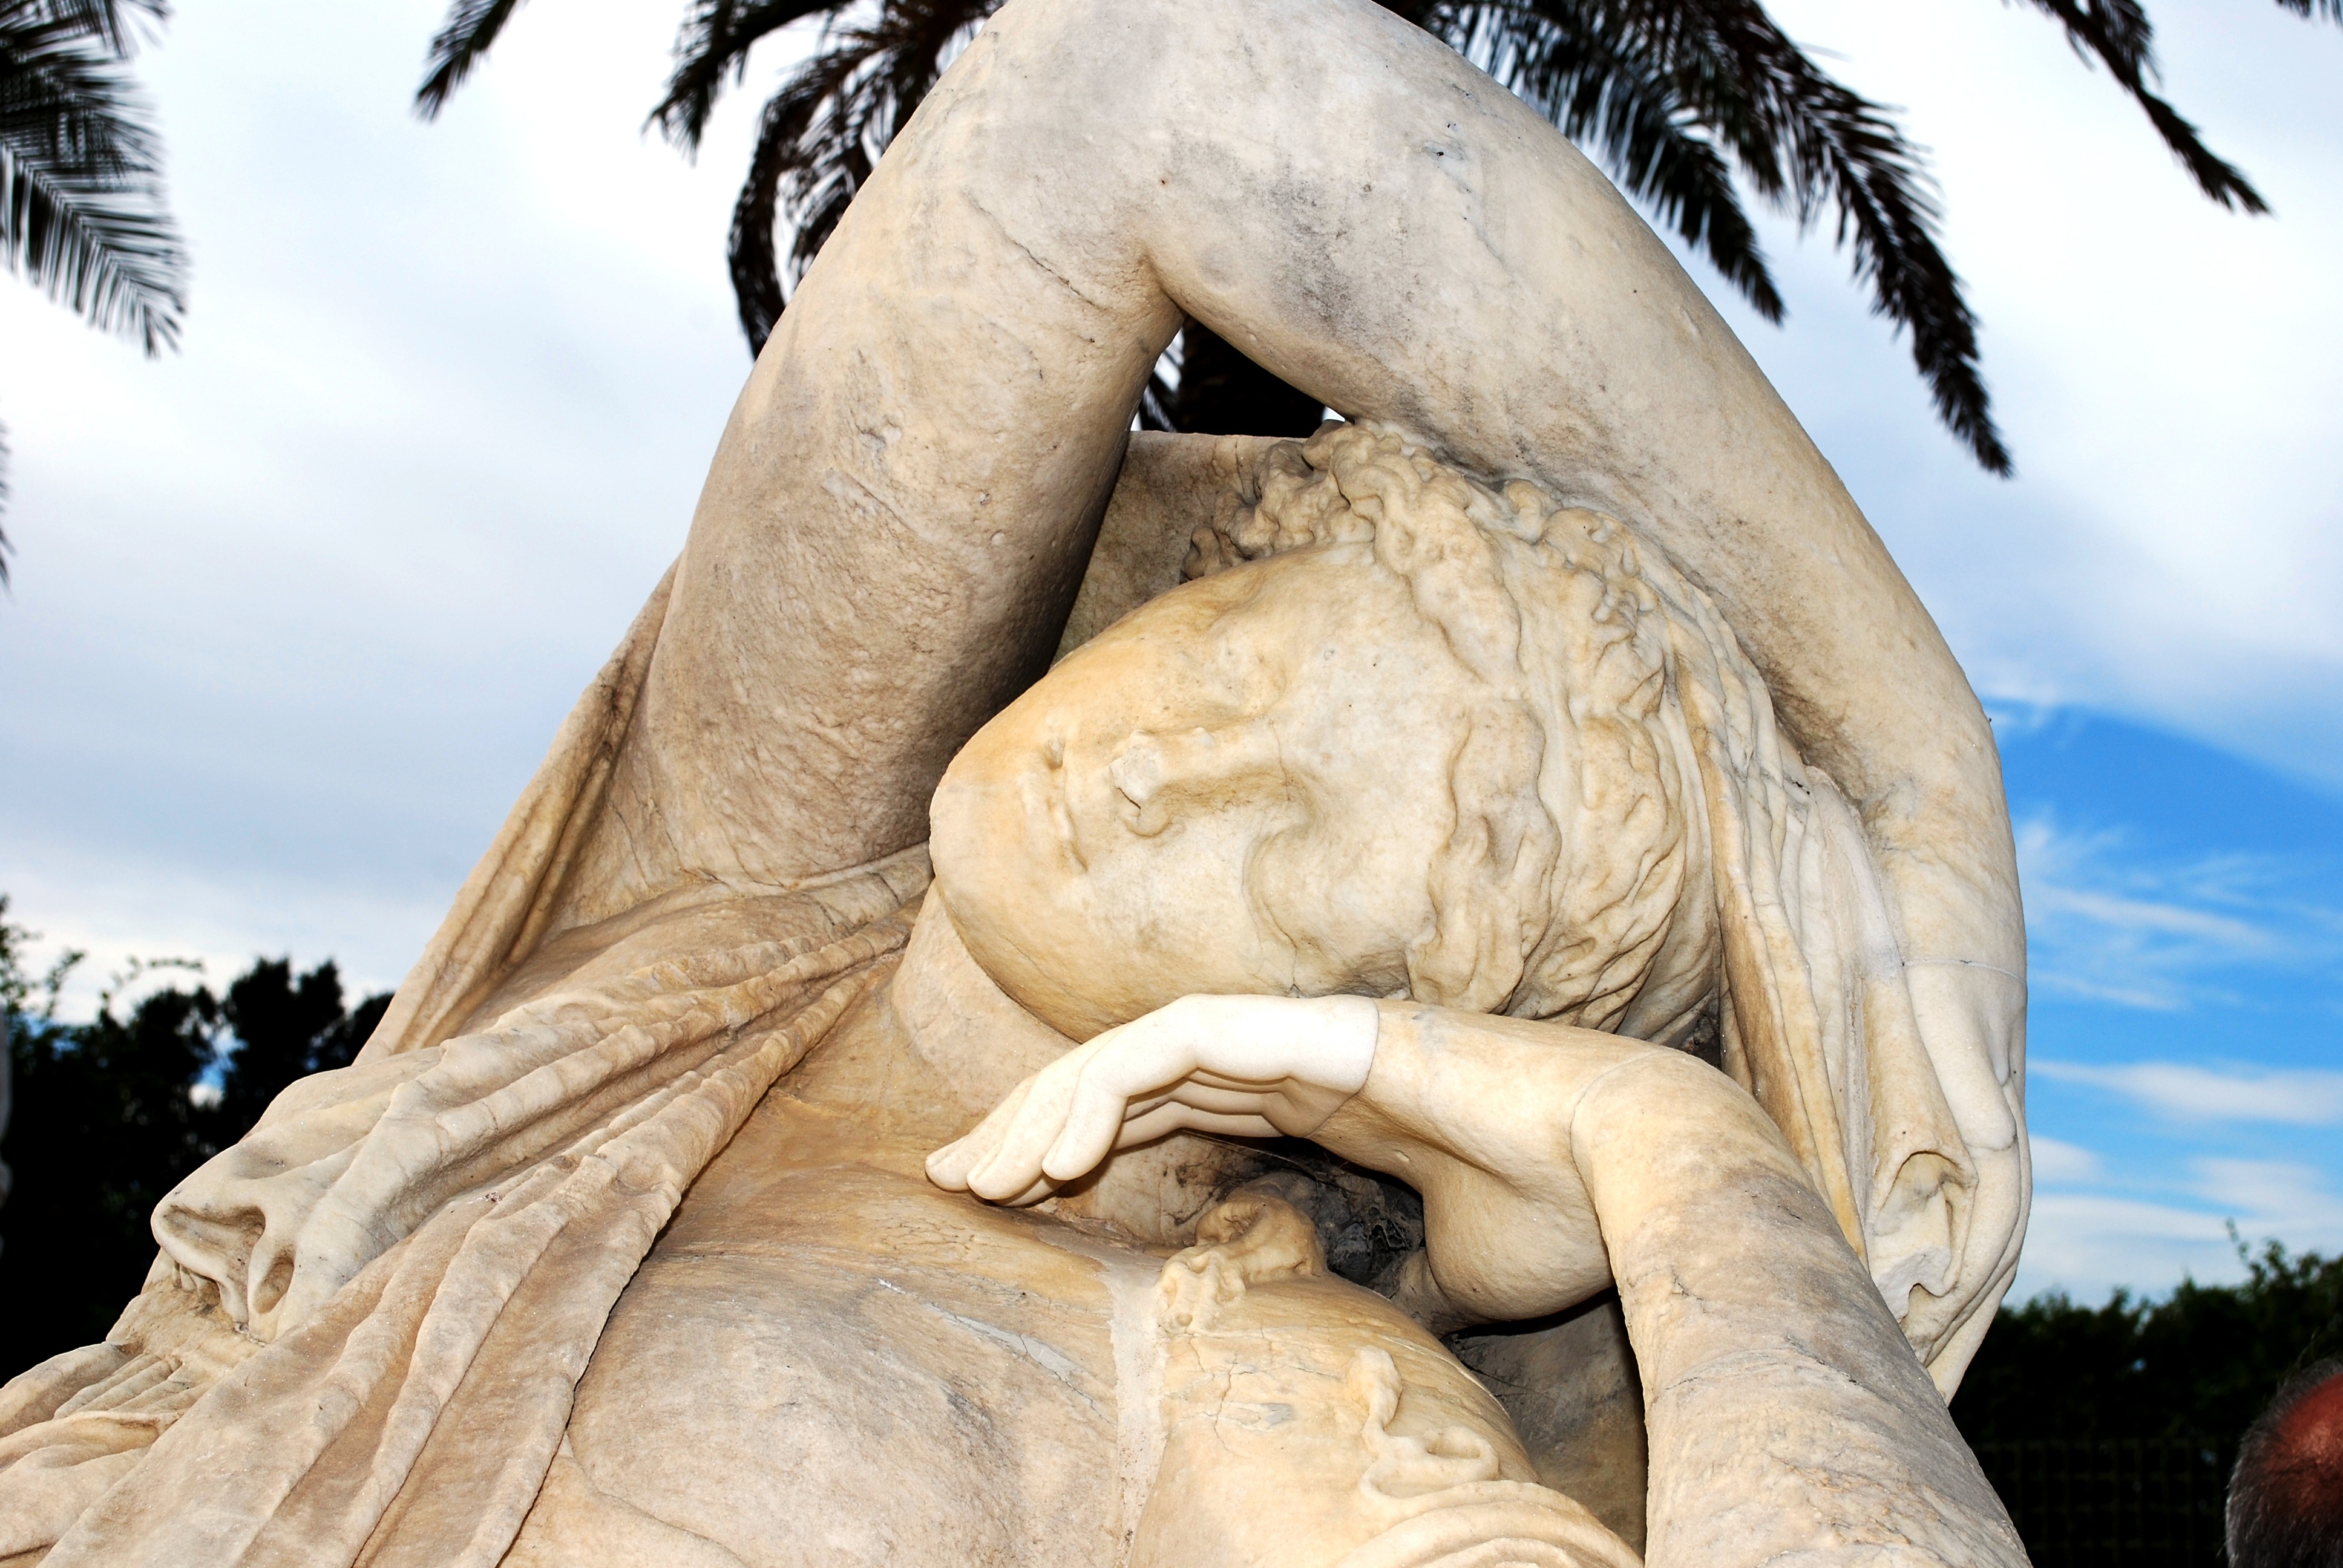
woman, monument, france, statue, sleeping, garden, sculpture, art, temple, carving, mythology